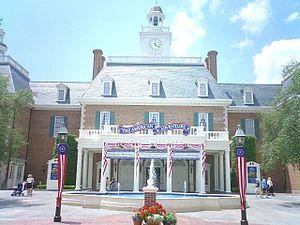
The American Adventure est une attraction et le surnom donné au pavillon des États-Unis d'Amérique situé au World Showcase d'Epcot à Walt Disney World Resort. L'attraction consiste en une scène de spectacle présentant des personnages audio-animatronics et l'histoire des États-Unis d'Amérique.